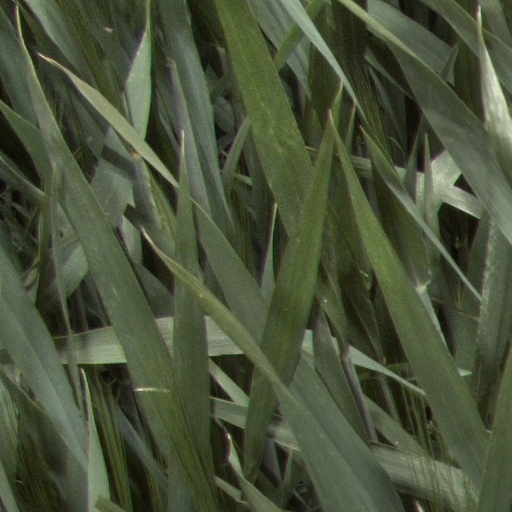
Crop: wheat